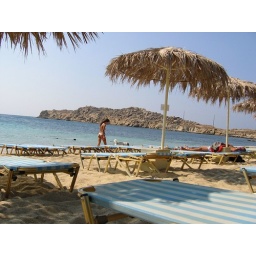
Girl walking her dog on the beach, in the morning